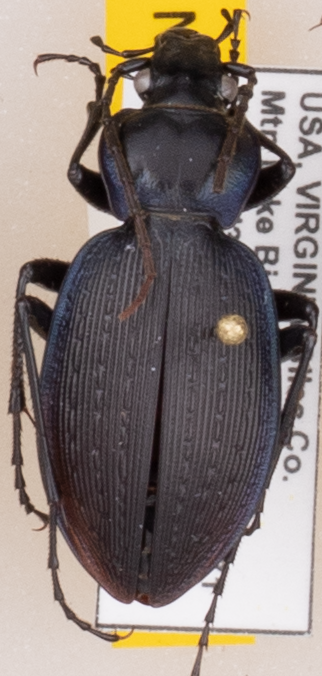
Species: Carabus goryi
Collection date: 2021-06-01
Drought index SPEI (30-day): -1.85
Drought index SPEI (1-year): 0.678
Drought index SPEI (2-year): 1.45